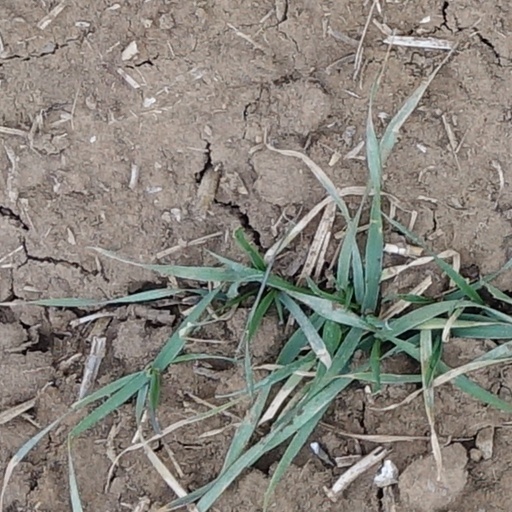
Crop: wheat